Aztek (character)

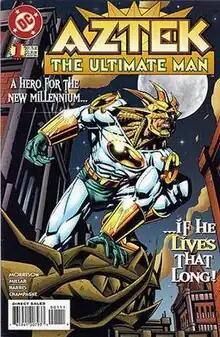
Cover of "Aztek: The Ultimate Man" #1 (August 1996) by Howard Porter.

Aztek is the name of two superheroes appearing in DC Comics. Both versions are based out of the fictional Vanity City, and are champions of the Aztec god Quetzalcoatl. The first Aztek first appeared in "Aztek, The Ultimate Man #1" in August 1996, and was created by Grant Morrison, Mark Millar, and N. Steven Harris. Following the short run series, Aztek appeared in several issues of "JLA" also written by Morrison. The second Aztek, this one being a female version, appeared in "Justice League of America" vol. 5 #20 in December 2017, created by Steve Orlando and Ivan Reis, as the rival and later partner of the Ray.